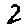
Label: 2